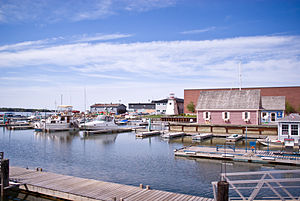
Prince Edward Island
Prince Edward Island er Canadas mindste provins. Provinsen er en ø. Charlottetown er hovedstaden og samtidig øens største by.